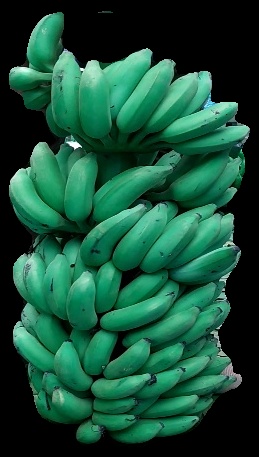
Variety: elakki-bale
Grade: grade1